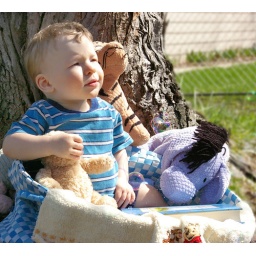
boy in blue